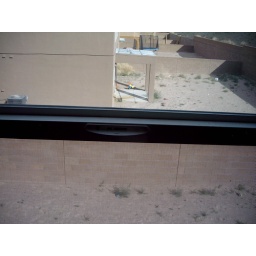
Broken window lock in upstairs SE bedroom